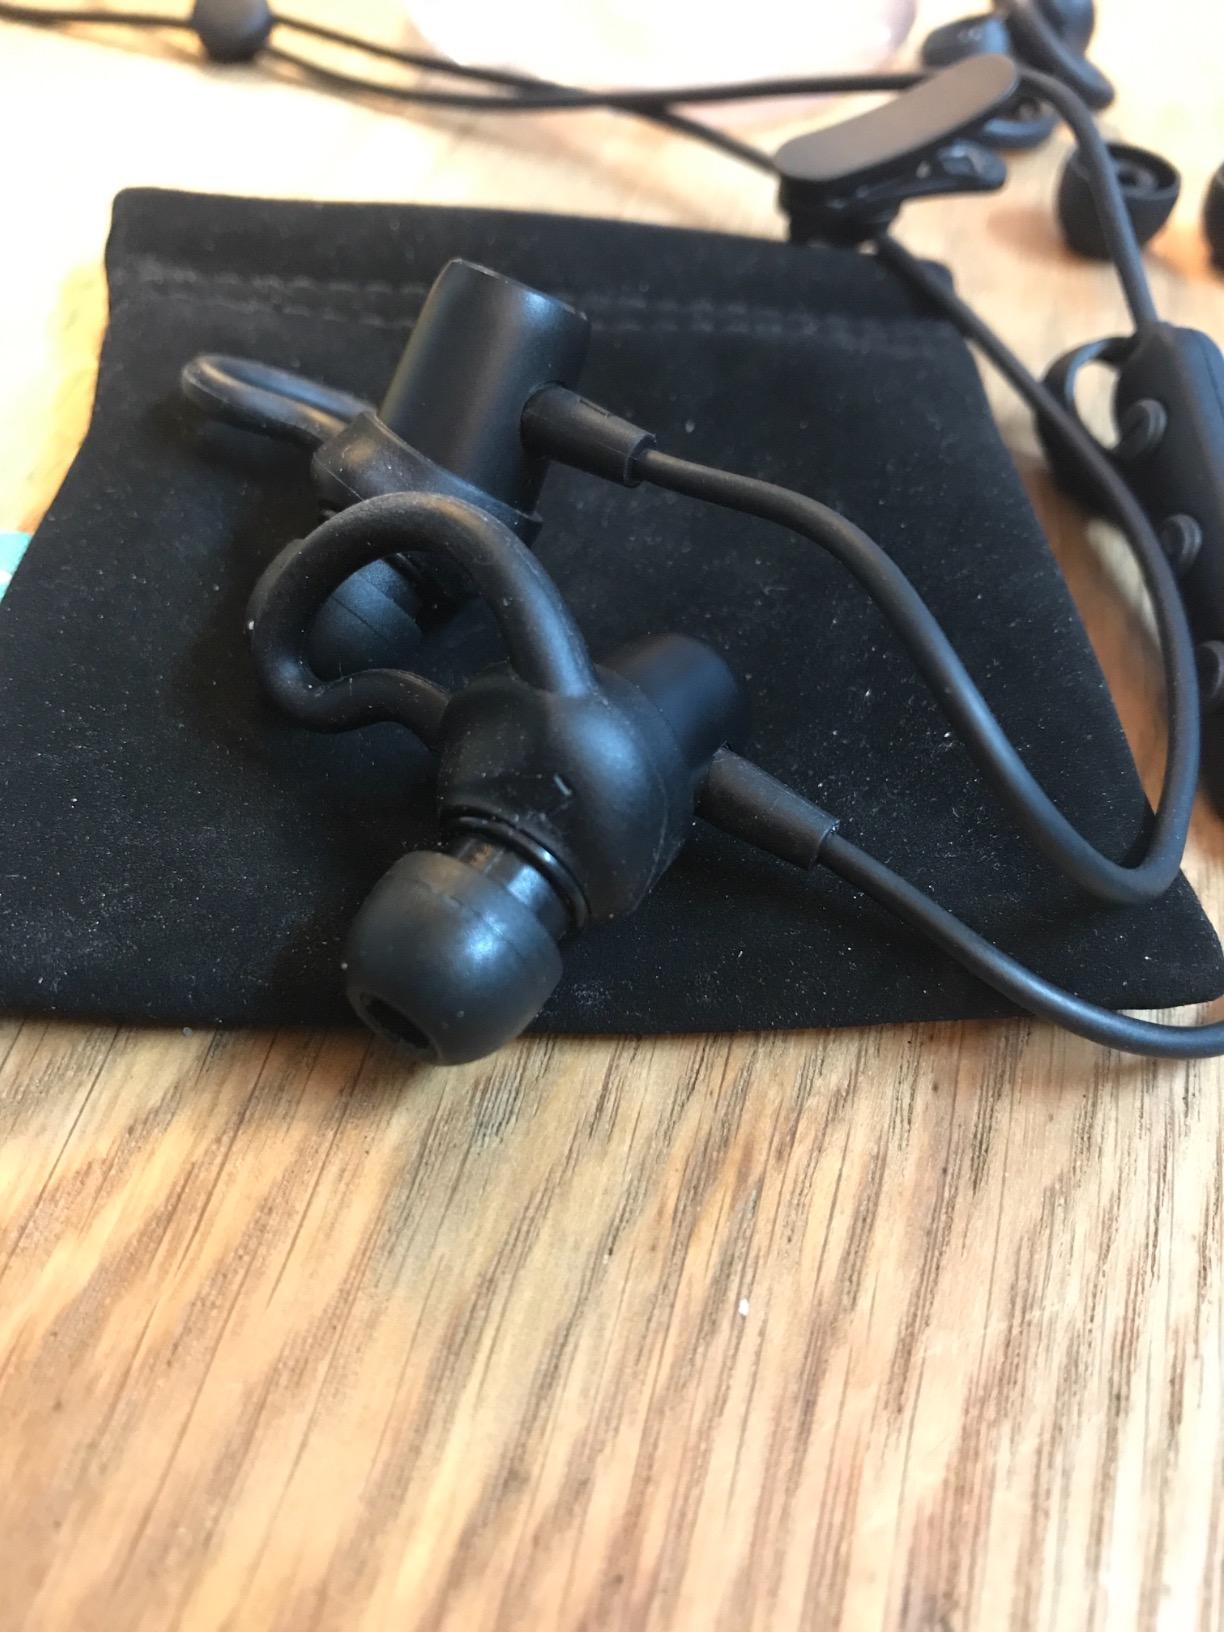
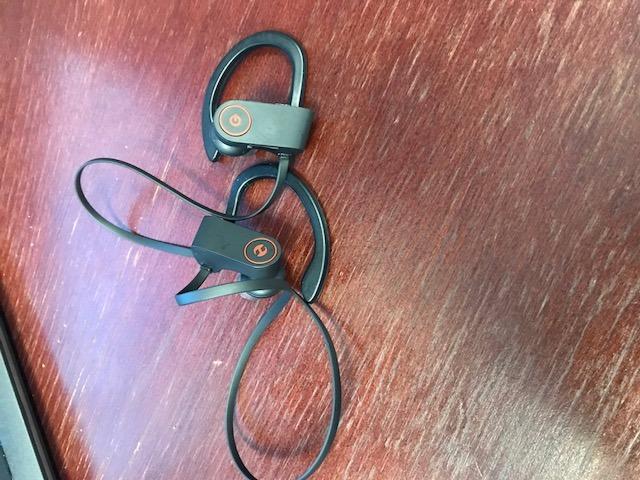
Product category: headphones
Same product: no